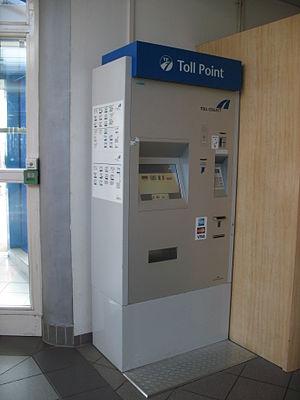
Point d'achat trajet autoroutier poids-lourds Toll Collect.
Toll Collect est la raison sociale de l'entreprise basée à Berlin depuis 2002 ayant donné le nom commercial au péage en vigueur pour les véhicules lourds en Allemagne.